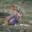
Label: rabbit